Guatemalan Civil War

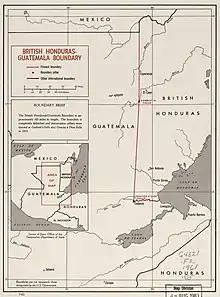
1961 CIA map of British Honduras-Guatemala border

In 1964 and 1965, the Guatemalan Armed Forces began engaging in counterinsurgency operations against the MR-13 in eastern Guatemala. In February and March 1964, the Guatemalan Air Force began a selective bombing campaign against MR-13 bases in Izabal, which was followed by a counterinsurgency sweep in the neighboring province of Zacapa under the code-name "Operation Falcon" in September and October of the following year.